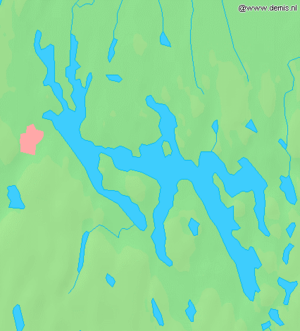
Le lac Sommen est un lac situé en Suède.